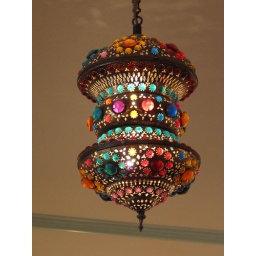
You must be sitting at the table and be looking up, to see the hidden Mickey in the center ring.